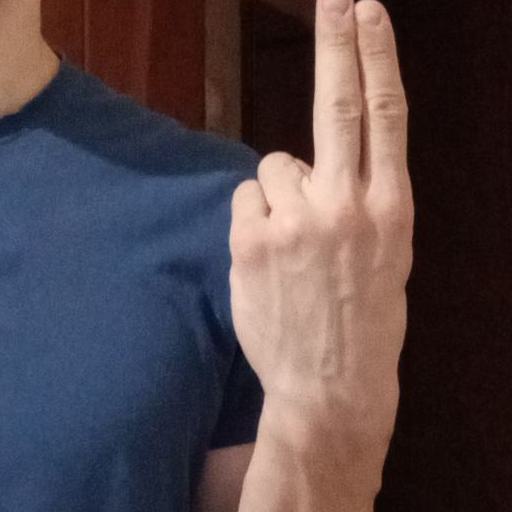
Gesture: two_up_inverted